2010 New York Mets season

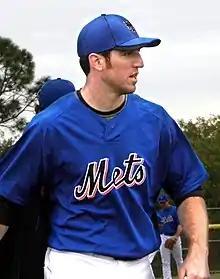
Davis with the Mets in 2010

The Mets opened their season at Citi Field with a 7–1 victory over the Florida Marlins. After a shaky 4–8 start and questions surrounding the lineup, they called up highly touted prospect Ike Davis. The call-up and the surprising emergence of starting pitcher Mike Pelfrey who ended the month 4–0, with a NL leading 0.69 ERA along with the rest of the pitching staff, resulted in positive momentum for the Mets. They went 9–1 on a ten-game homestand, having done that twice in their history. They finished the homestand with an overall record of 13–9 and leading the NL East by a ½ game over the Philadelphia Phillies. The Mets wrapped up the month with a 9–1 win over the Phillies, giving them a 14–9 record and a 1½ game lead in the East.